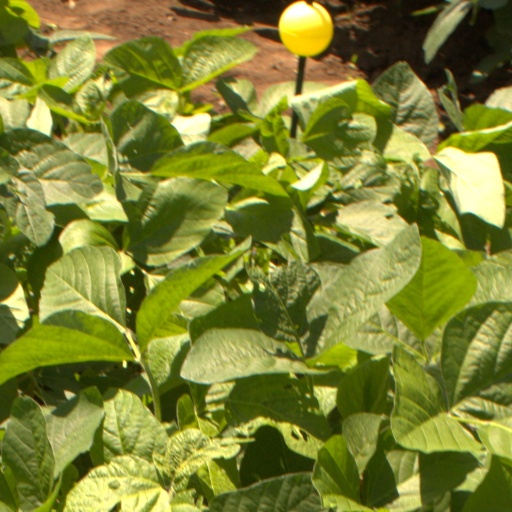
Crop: soybean